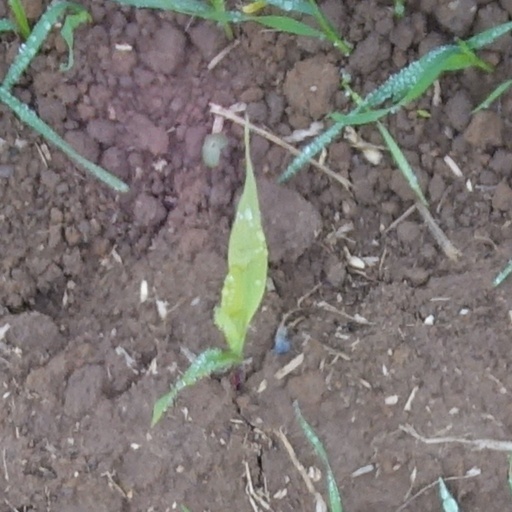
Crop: wheat